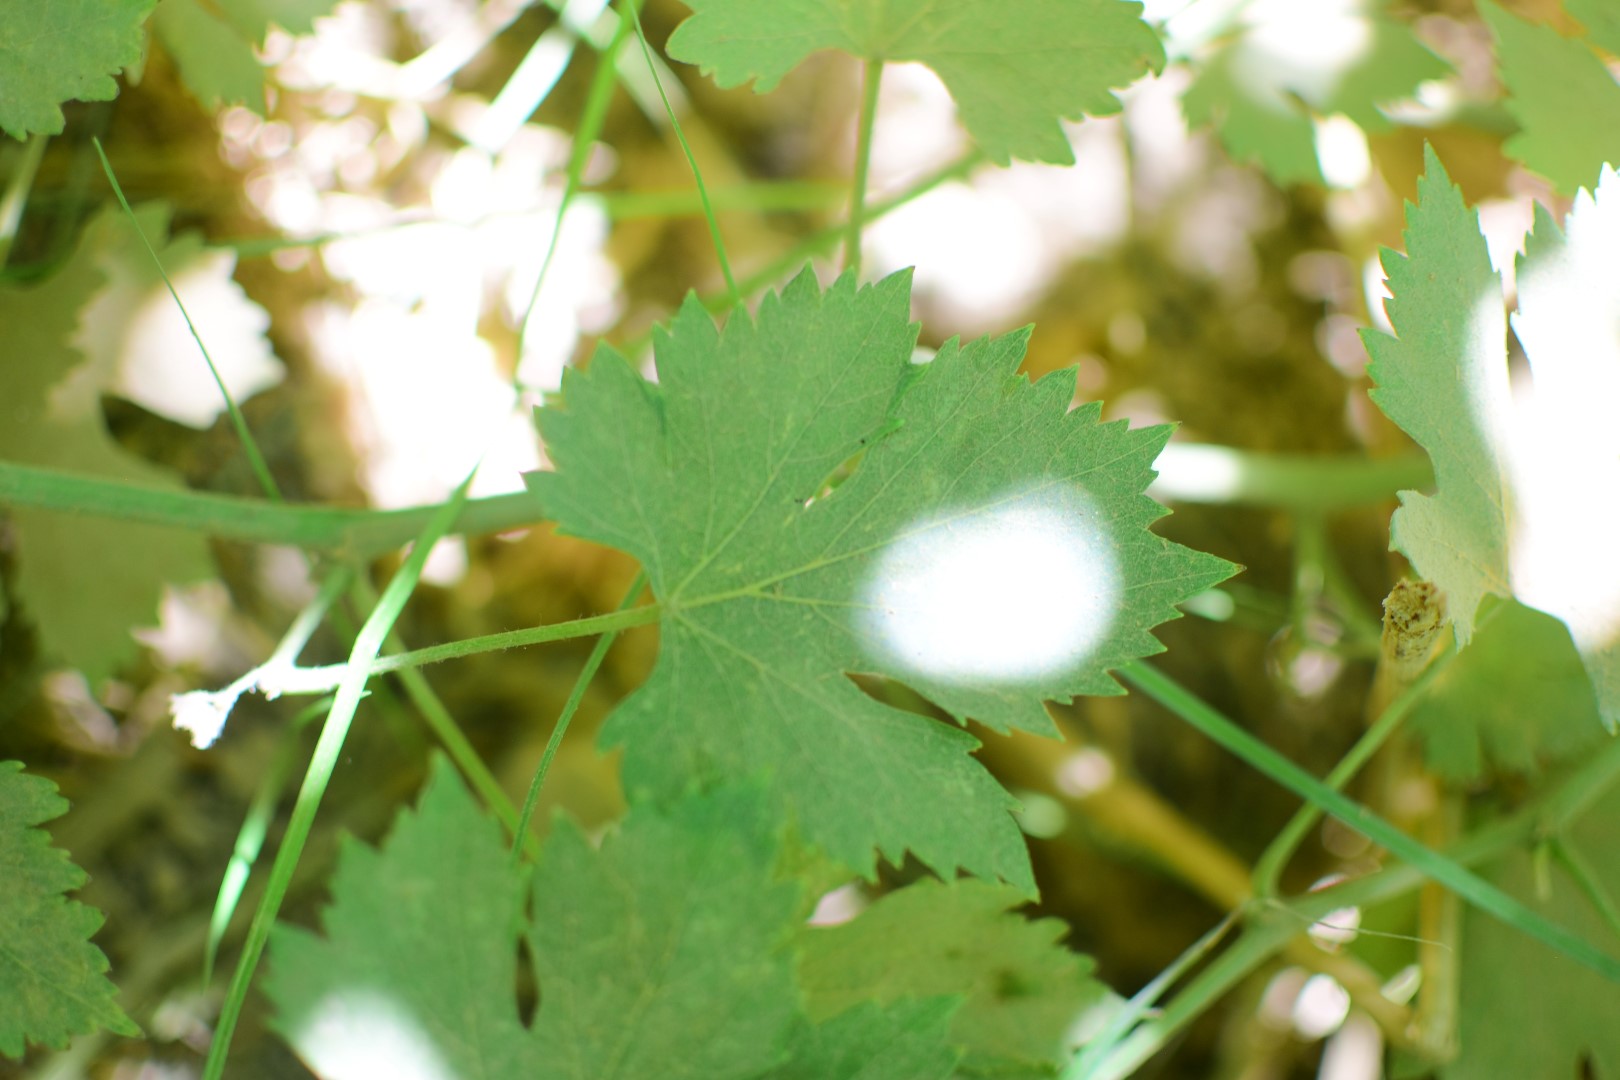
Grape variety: Halawani